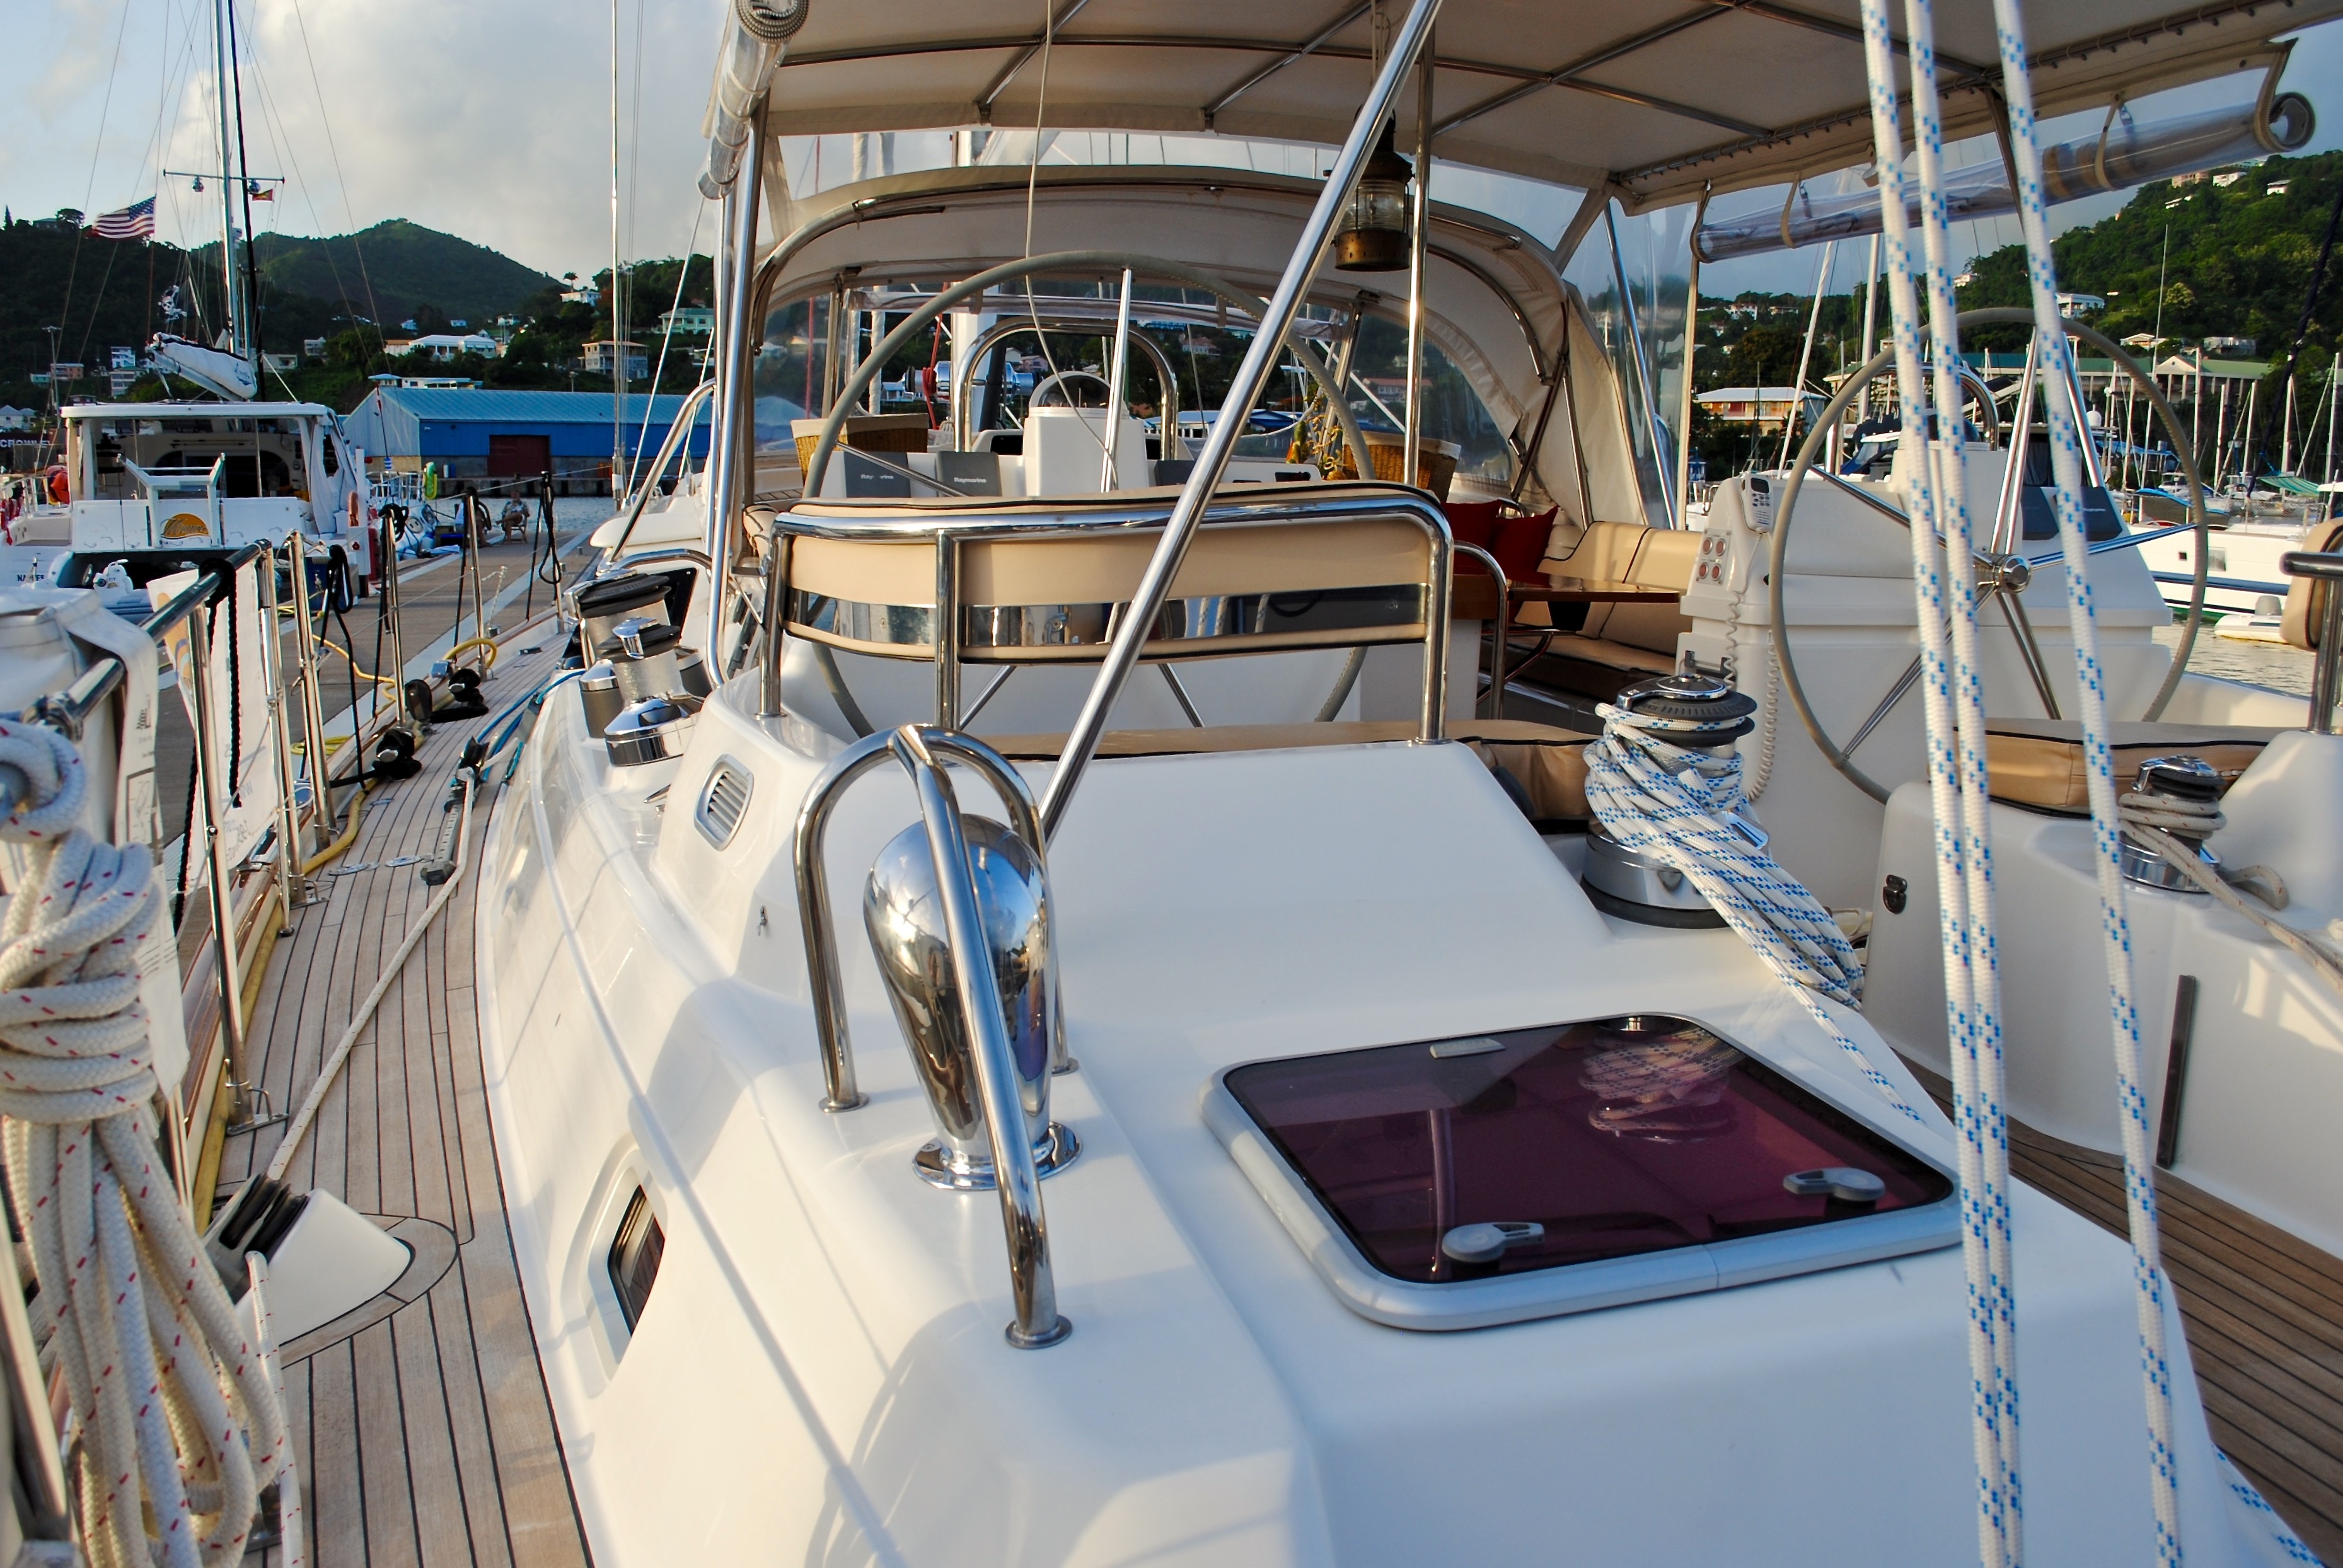
dock, deck, boat, wheel, town, ship, summer, vacation, recreation, vessel, vehicle, relax, tropical, gear, mast, rigging, yacht, holiday, harbor, marina, port, lifestyle, leisure, sailboat, cockpit, outdoors, cruise, nautical, luxury, sail, hatch, clipper, caribbean, ropes, watercraft, ecosystem, yachting, seaport, sailing ship, passenger ship, teak, grenada, grenadines, st george s